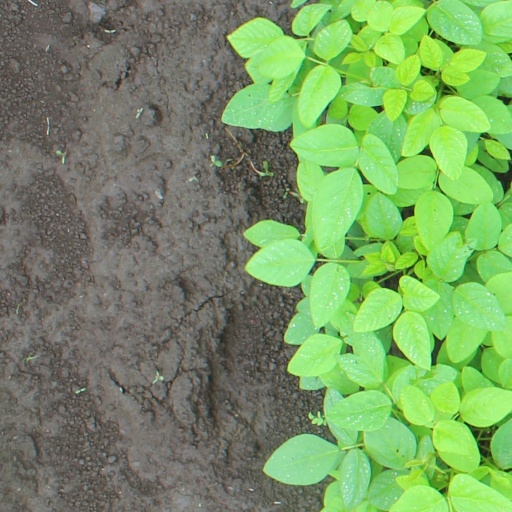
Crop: soybean